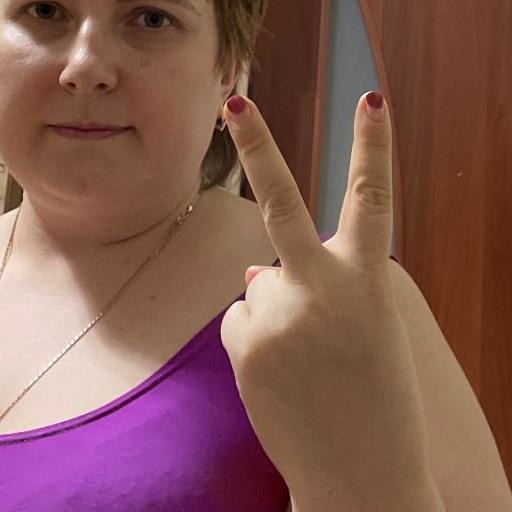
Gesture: peace_inverted